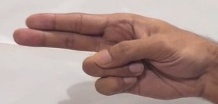
ASL sign: H